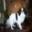
Label: dog